Jorge Manuel Dengo Obregón

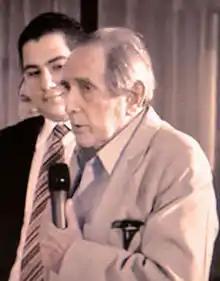
Jorge Manuel Dengo Obregón

Jorge Manuel Dengo Obregón was a civil engineer from Costa Rica who served as First Vice President of Costa Rica. He was elected as Vice President on February 2, 1986. He belonged to the National Liberation Party. He played a leading role in the founding of the Costa Rican Electricity Institute.